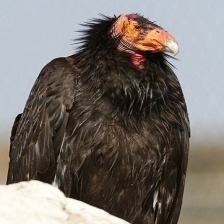
Species: CALIFORNIA CONDOR
Scientific name: GYMNOGYPS CALIFORNIANUS
ImageNet parent category: vulture